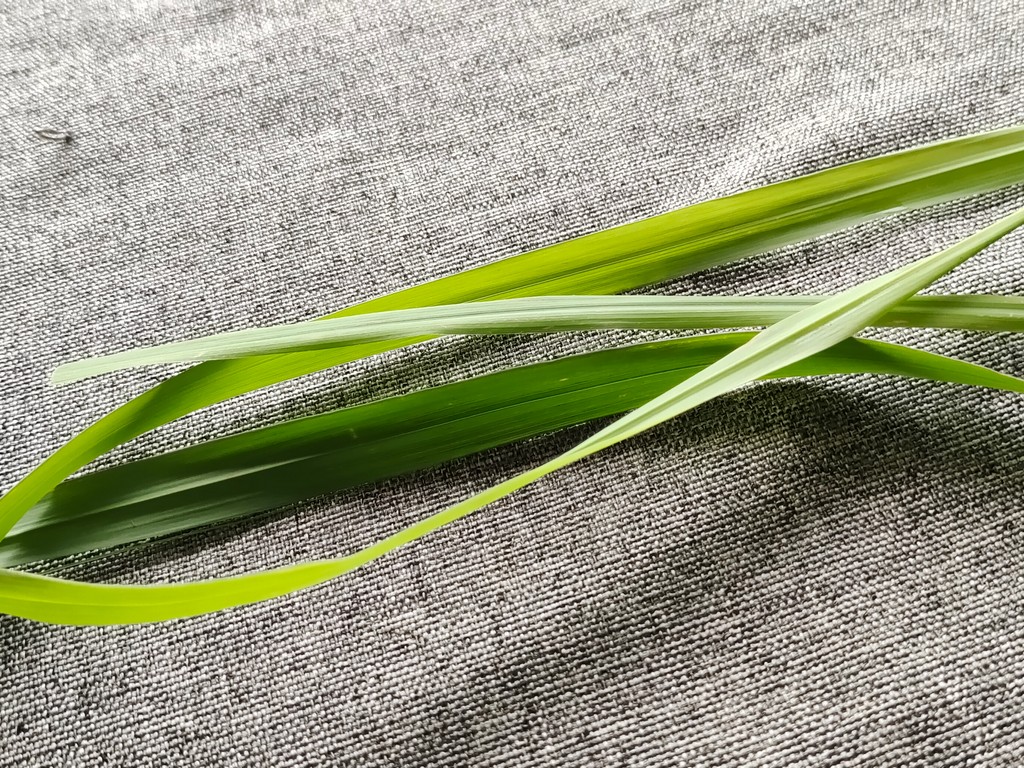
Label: Healthy